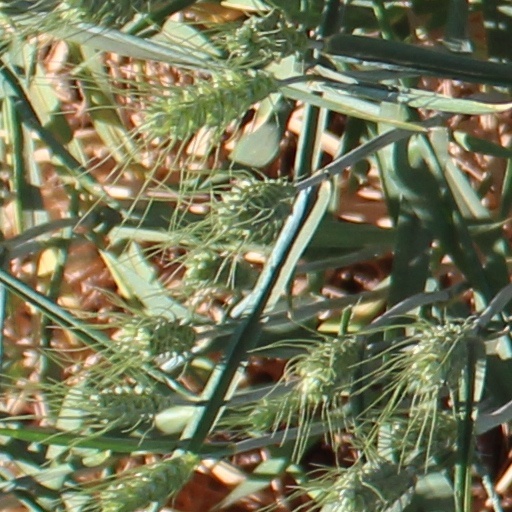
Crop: wheat